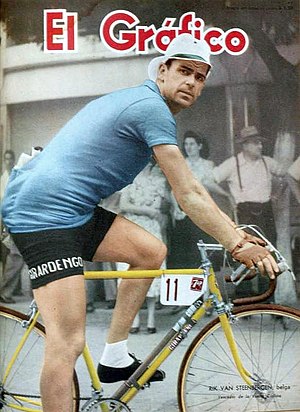
Rik Van Steenbergen
Rik Van Steenbergen var en belgisk cykelrytter, der betragtes som én af de største gennem tiderne. Han vandt bl.a. Flandern Rundt i både 1944 og 1946 samt Paris-Roubaix. Herudover vandt han verdensmesterskabet i landevejscykling hele tre gange.